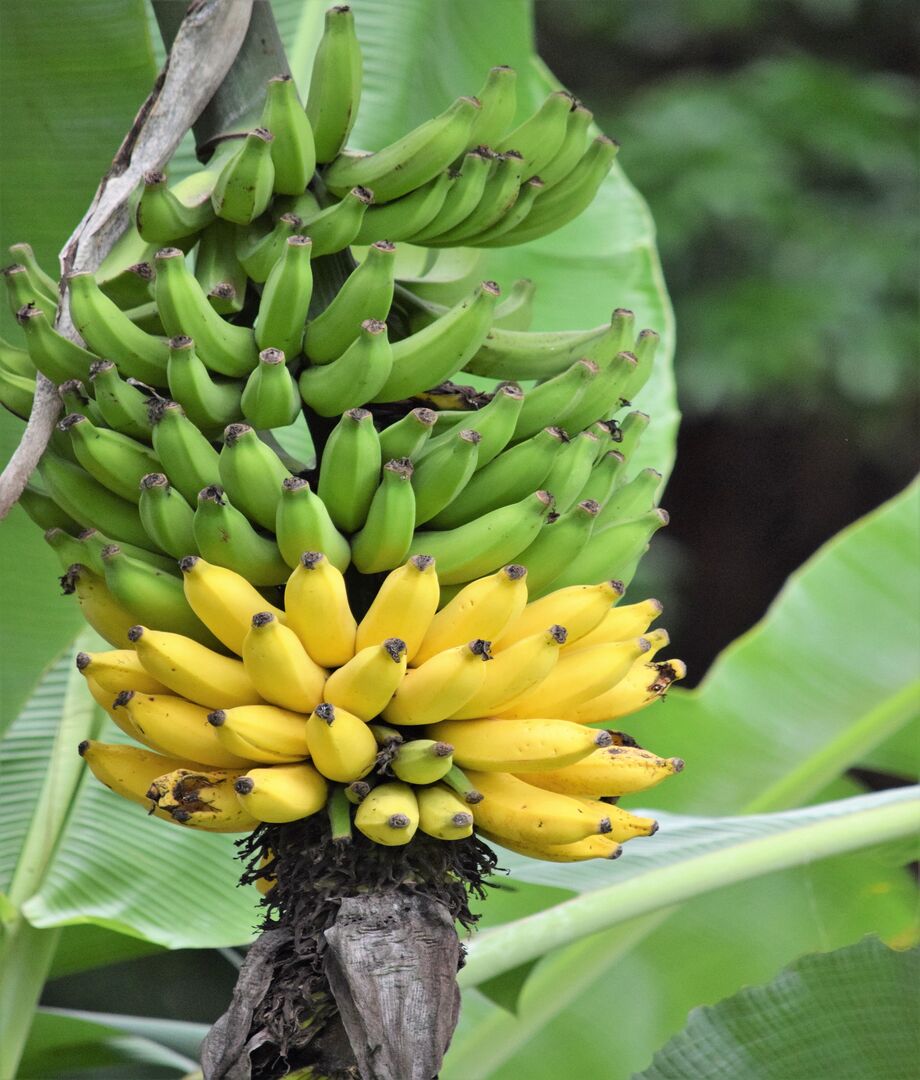
Label: banana